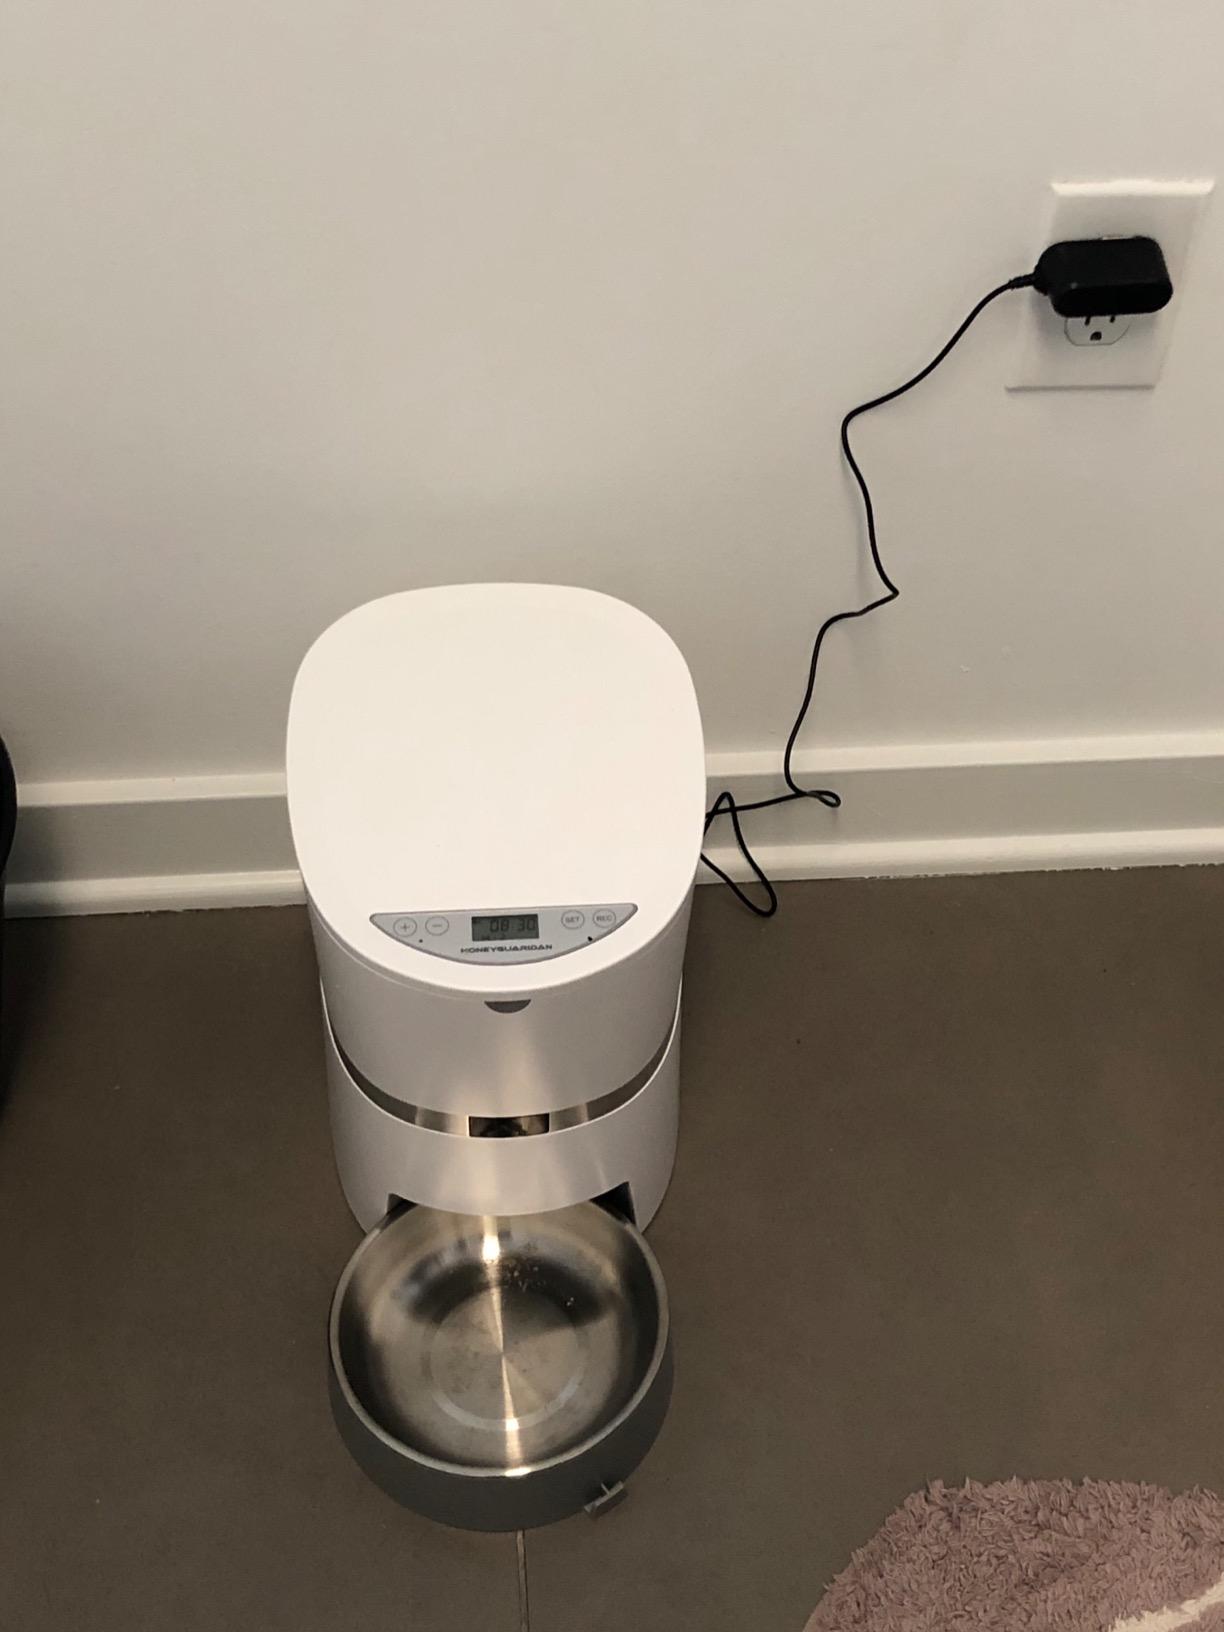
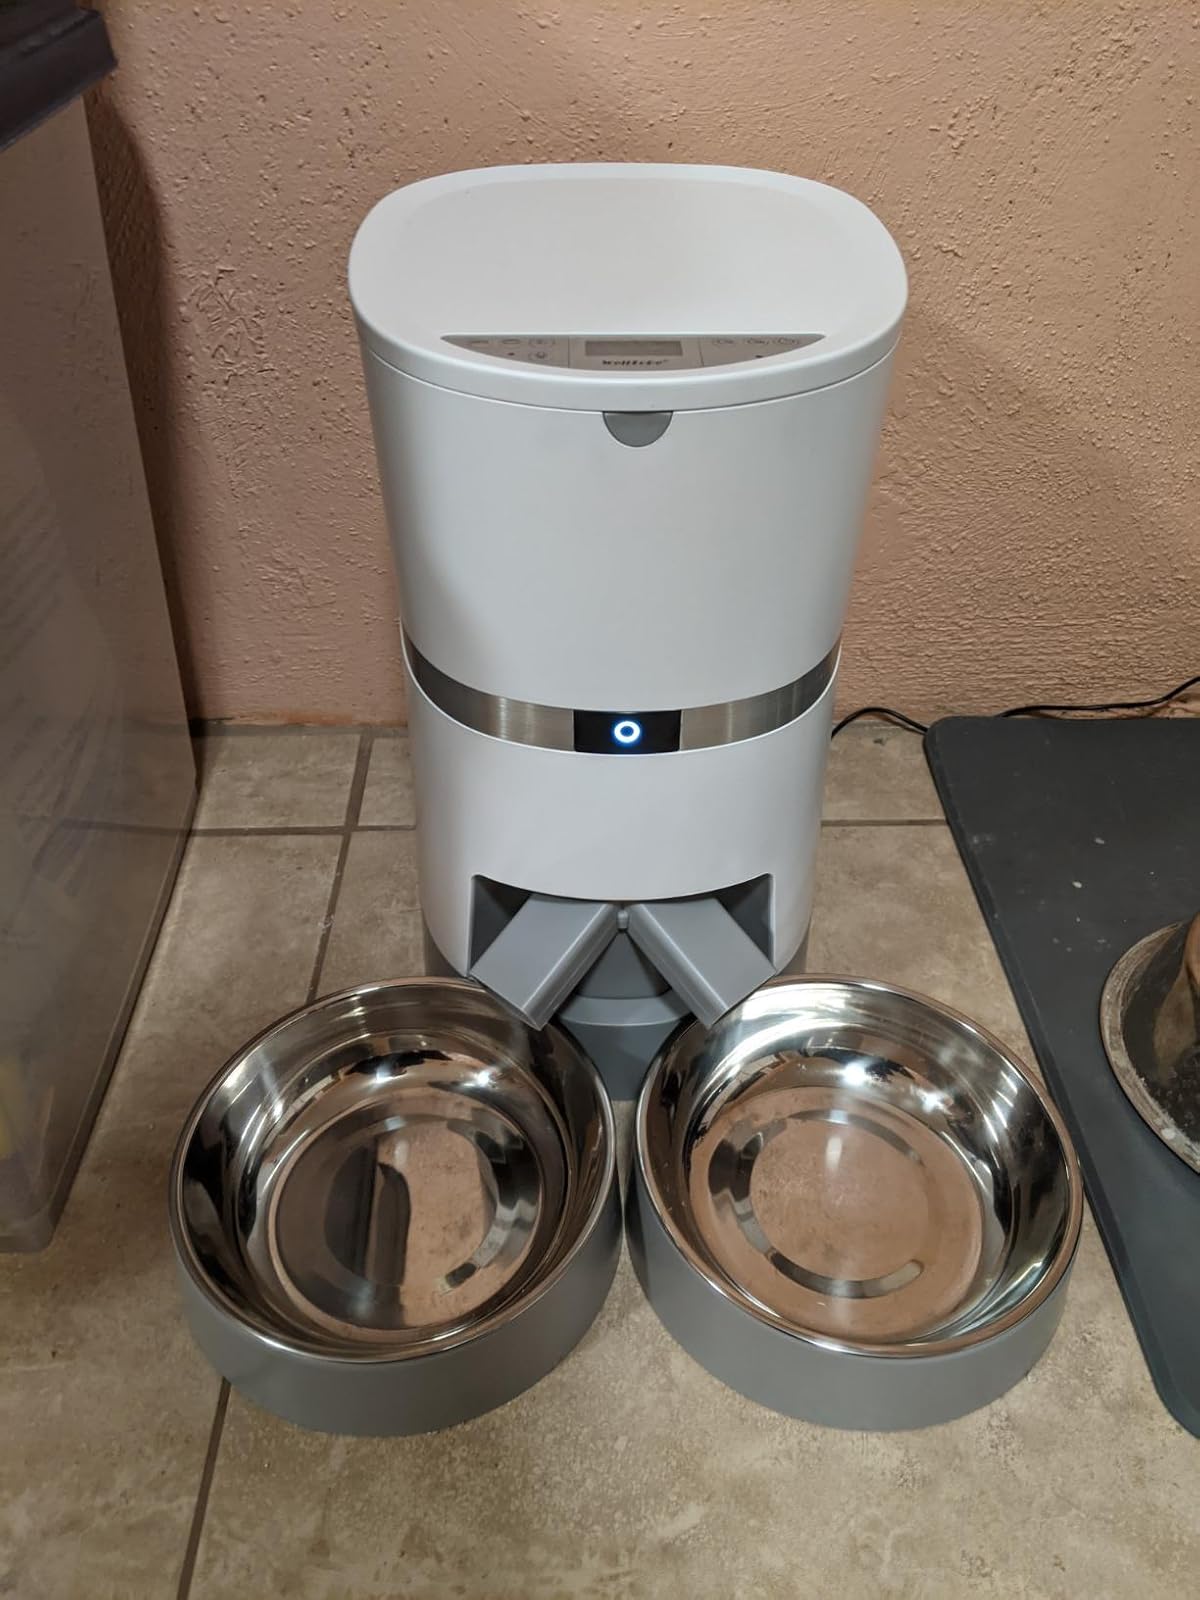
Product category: items_feeder
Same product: no